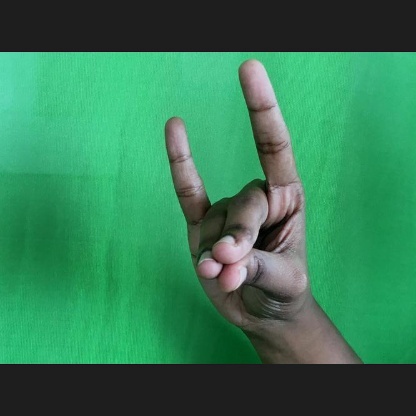
Mudra: Simhamukham